Bangladeshi passport

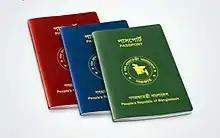
The three types of Bangladeshi passports in 2010

In 2016, the Government of Bangladesh, led by Prime Minister Sheikh Hasina, announced new plans to issue e-passports. The then Home Minister hoped this would ease immigration, travel and visa procedures for Bangladeshi passport holders. The new Bangladeshi e-passport is provided in collaboration with a German company along with multiple e-gates at all major ports of entry. Machine-readable passports are being phased out gradually. E-passports will completely replace all machine-readable passports. However, all machine-readable passports are bona fide and valid travel documents until the expiry date written in them.